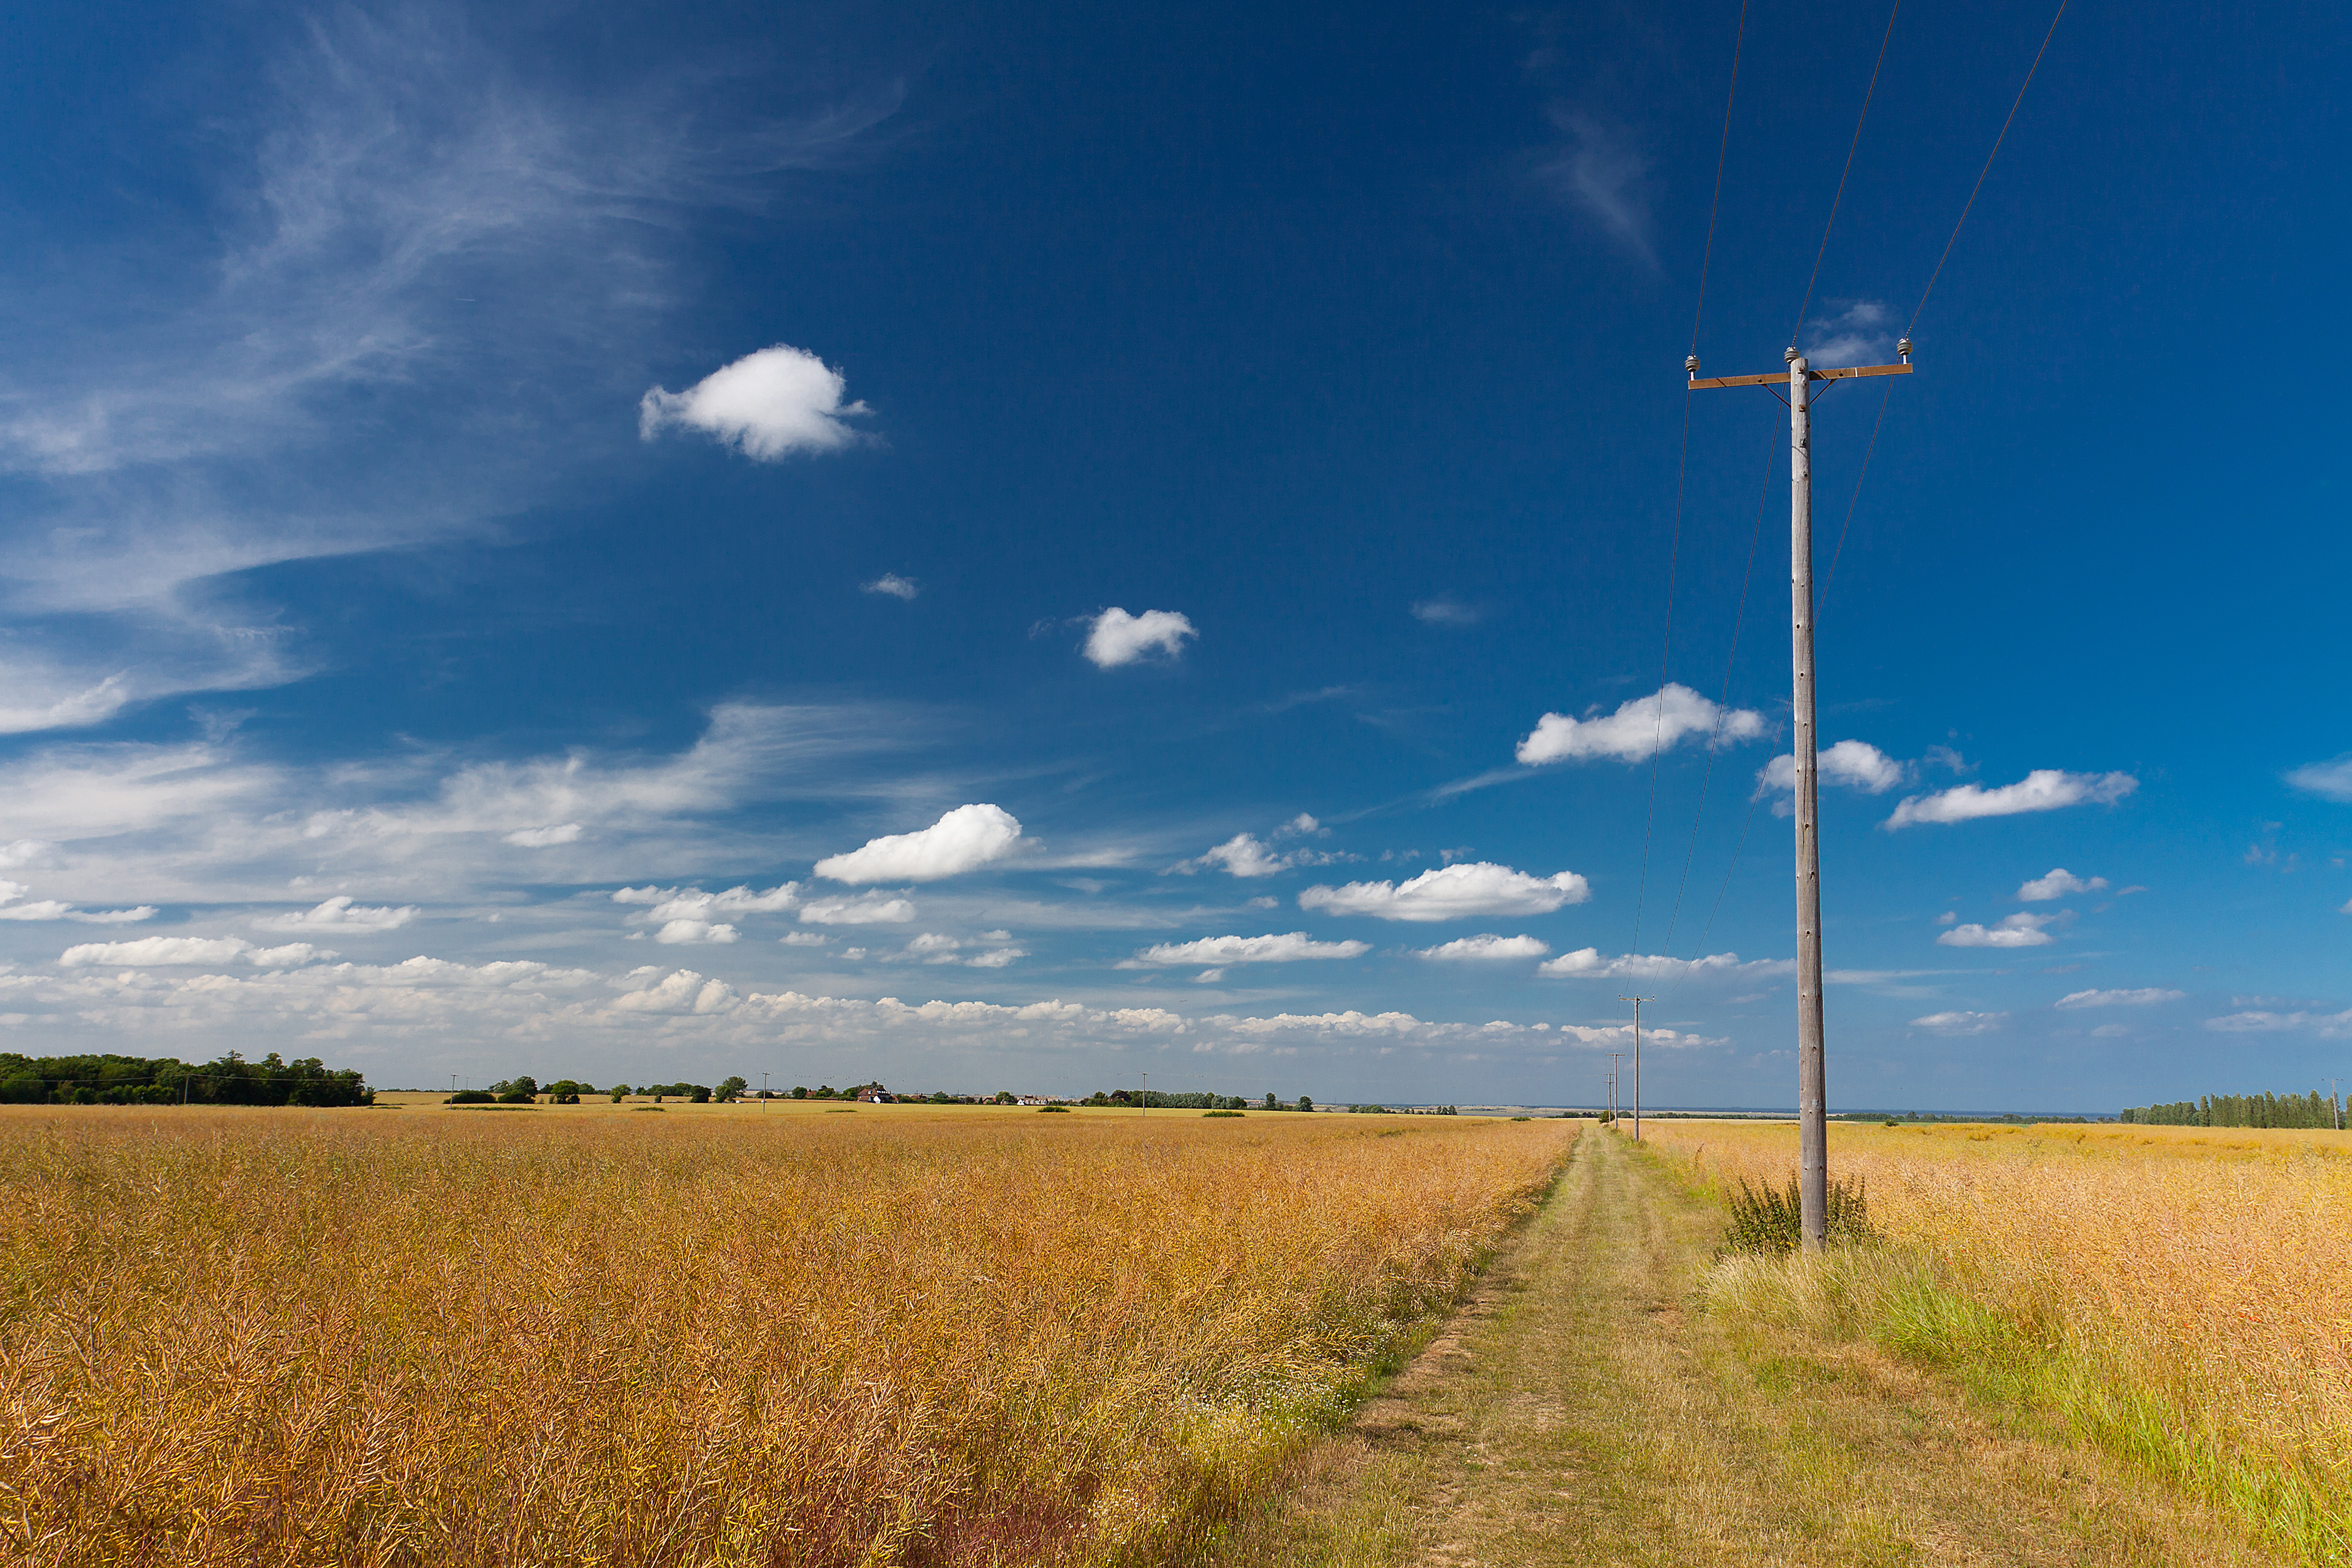
sky, grassland, field, natural landscape, cloud, prairie, plain, blue, natural environment, daytime, road, steppe, yellow, grass, ecoregion, rural area, tree, meadow, grass family, pasture, horizon, infrastructure, land lot, landscape, dirt road, farm, plant, summer, cumulus, savanna, sunlight, meteorological phenomenon, wind, overhead power line, crop, paddy field, agriculture, wildflower